Philippine animation

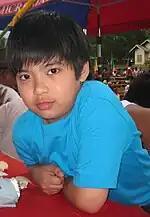
Child actor Nash Aguas in 2008.

An early example of non-narrative abstract and collage 16mm short film "Conversation in Space" (1961) by a UP-graduated painter Rodolfo Paras-Perez, considered one of the earliest animations and one of the earliest experimental films from the Philippines. These animations expand audience’s perspectives of Southeast Asian modern and contemporary art. The film was screened at the first Asean film festival in Manila on 1971 and, in retrospective, the National Gallery Singapore’s ‘Painting with Light,’ an annual festival of international films on art in 2018, making it the earliest animation short film in the Philippines to be rediscovered.During the Marcos period back in the inauguration of the tenth president, Philippine animation become one of the regime's tools for propaganda and patriotism. Later in early films have been introduced by Severino "Nonoy" Marcelo, a cartoonist who was hired by the government and worked in animation at the National Media Production Center beginning in 1977, collaborated with Imee Marcos and Zabala-Santos for directing a documentary film about Marcos going on a field trip to his hometown titled "Da Real Makoy" (1977) and adapting an animated feature titled "Tadhana" (1978), a commissioned work which originally conceived as a television pilot and took production in three months. Described the film as "an animated compendium of new Philippine art", it was based on a multivolume book of the same name by Ferdinand Marcos.